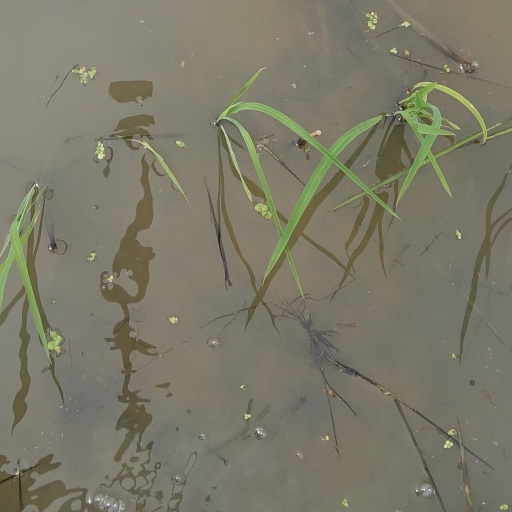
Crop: rice